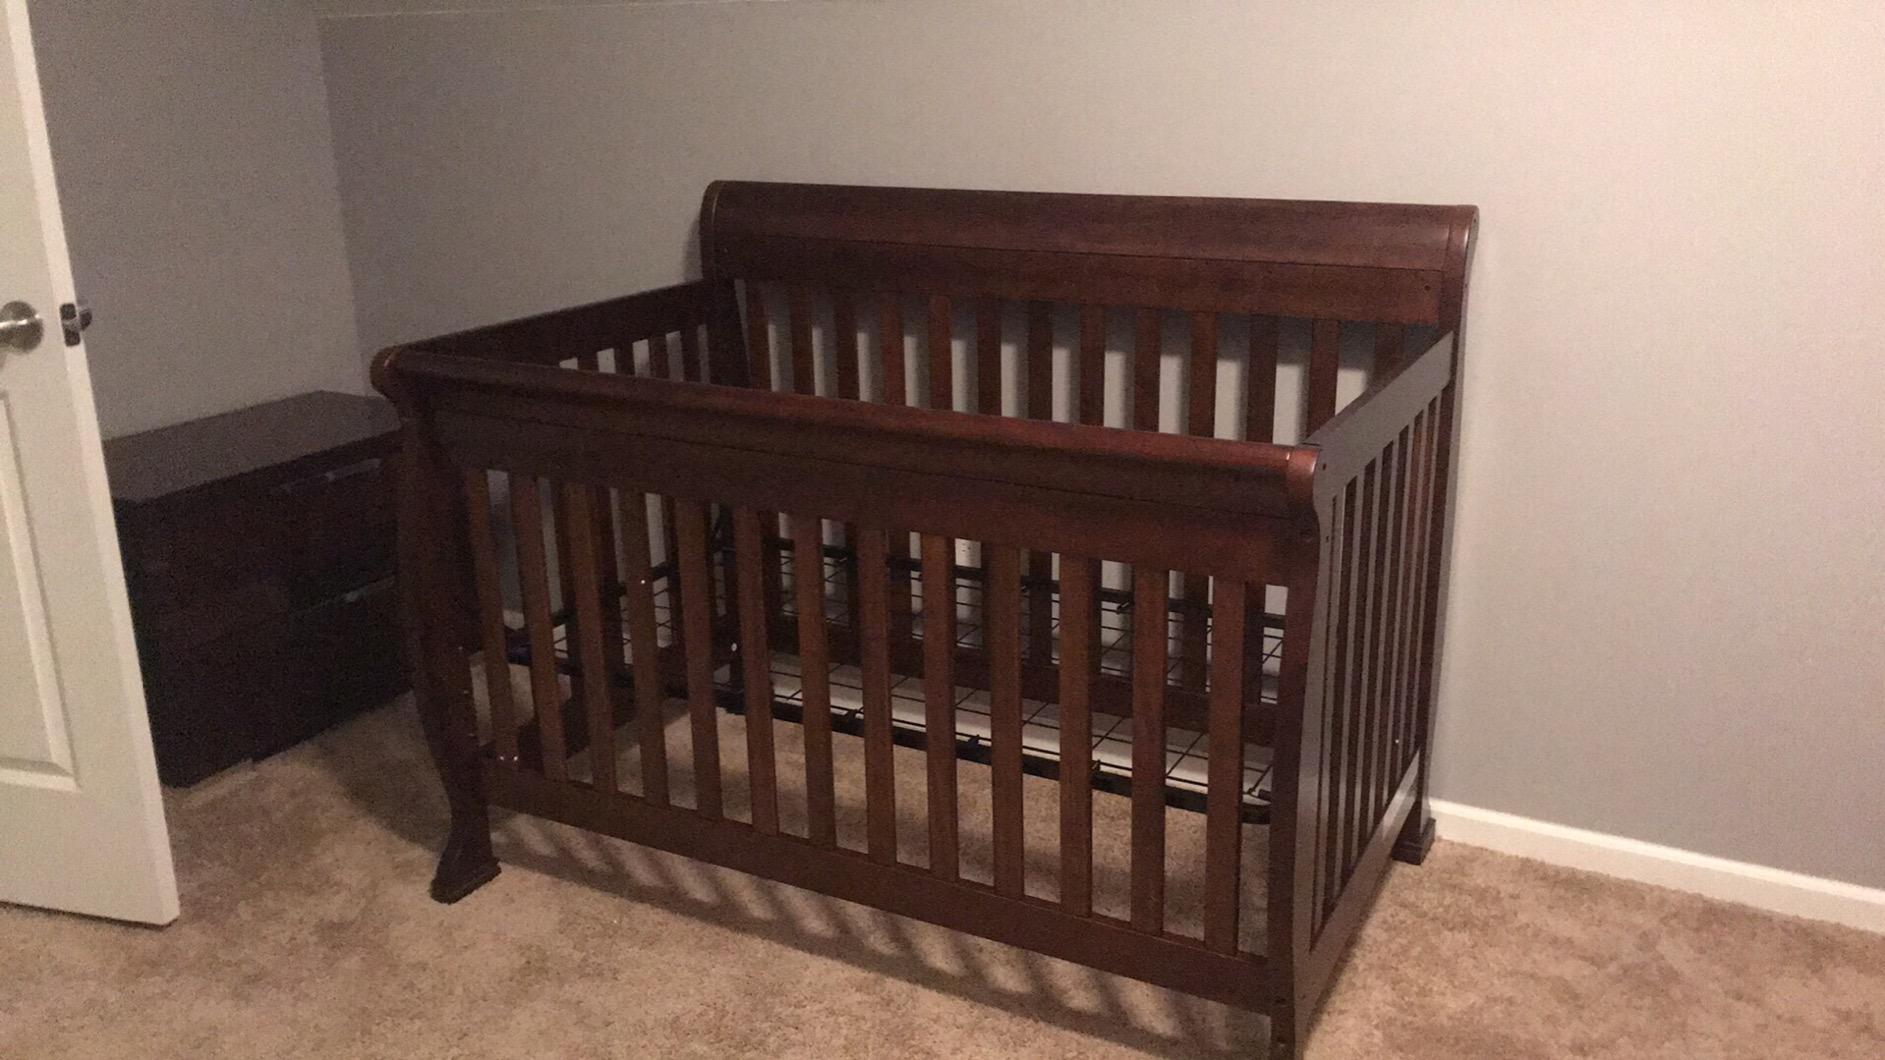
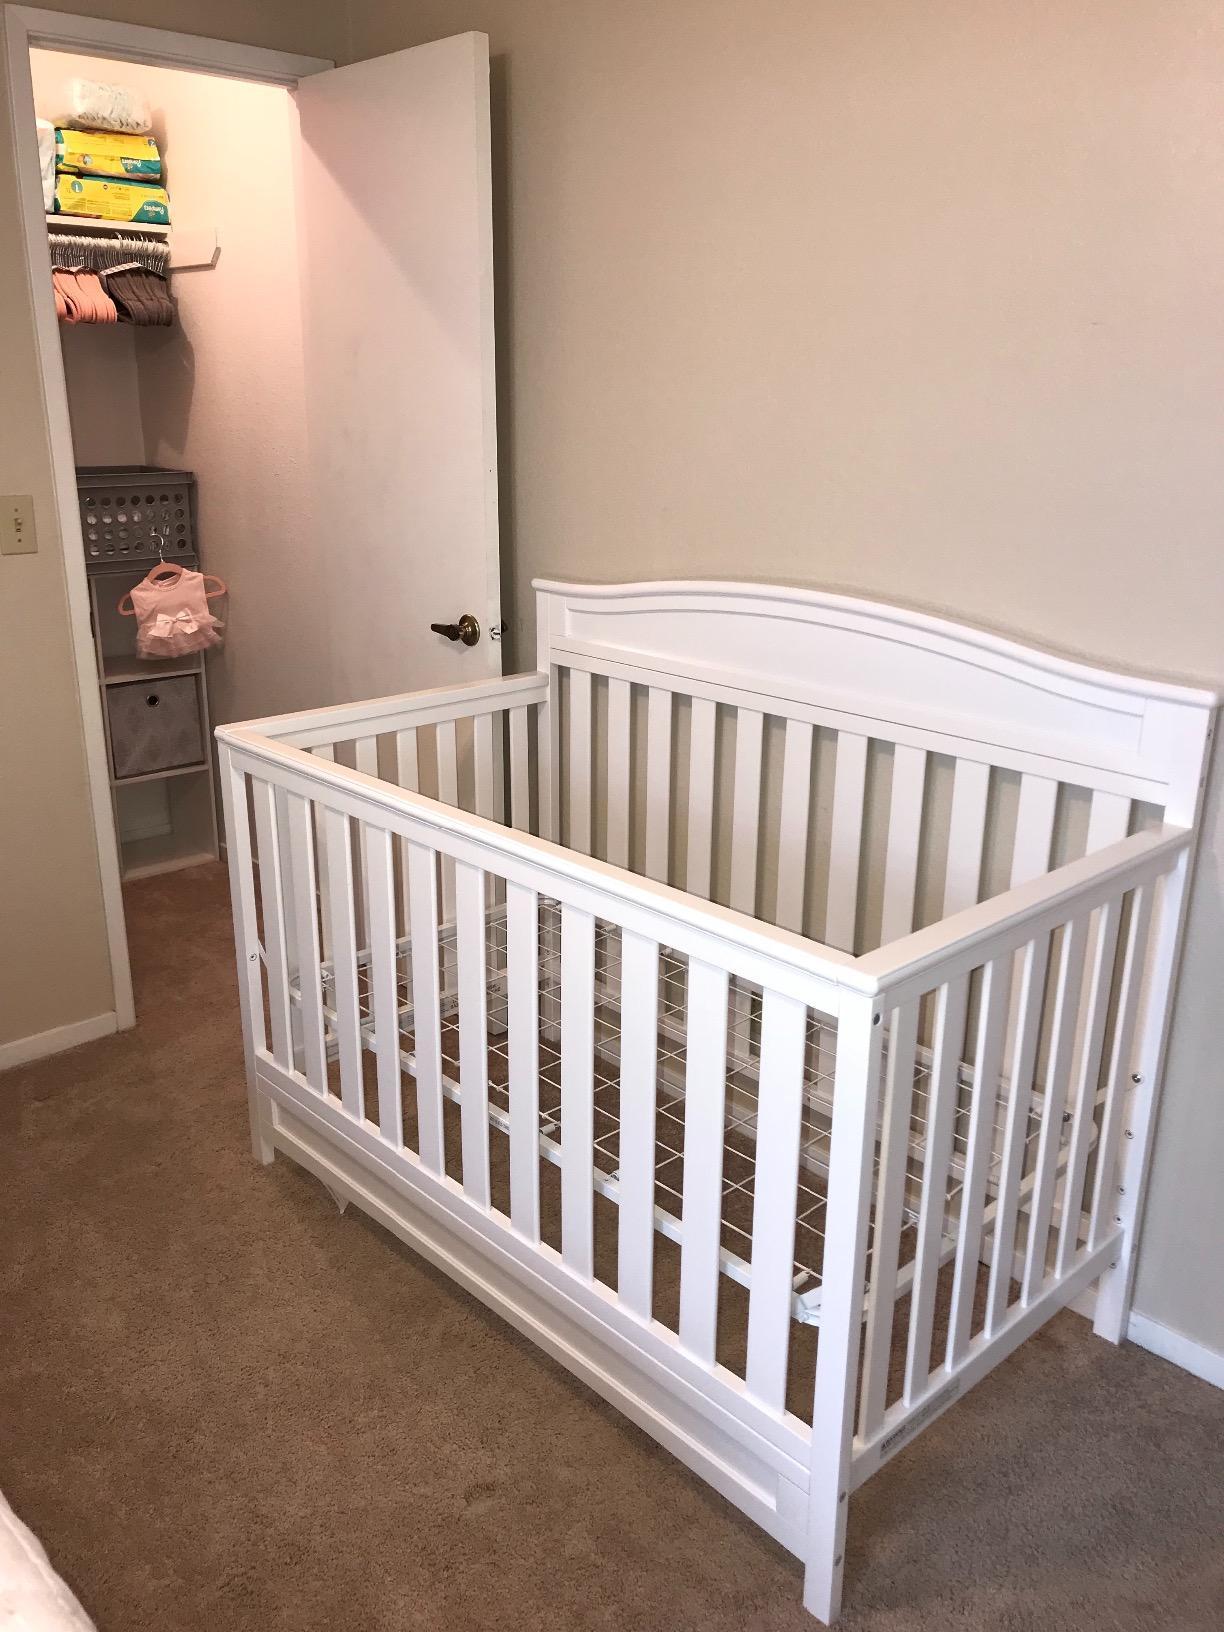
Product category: products_crib
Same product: no